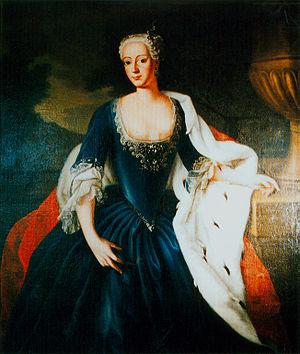
La princesse Frédérique Louise de Prusse, est la fille de Frédéric-Guillaume Ier de Prusse et de Sophie-Dorothée de Hanovre et margravine de Brandebourg-Ansbach.
Charles-Guillaume-Frédéric est margrave de Brandebourg-Ansbach de 1723 à sa mort.